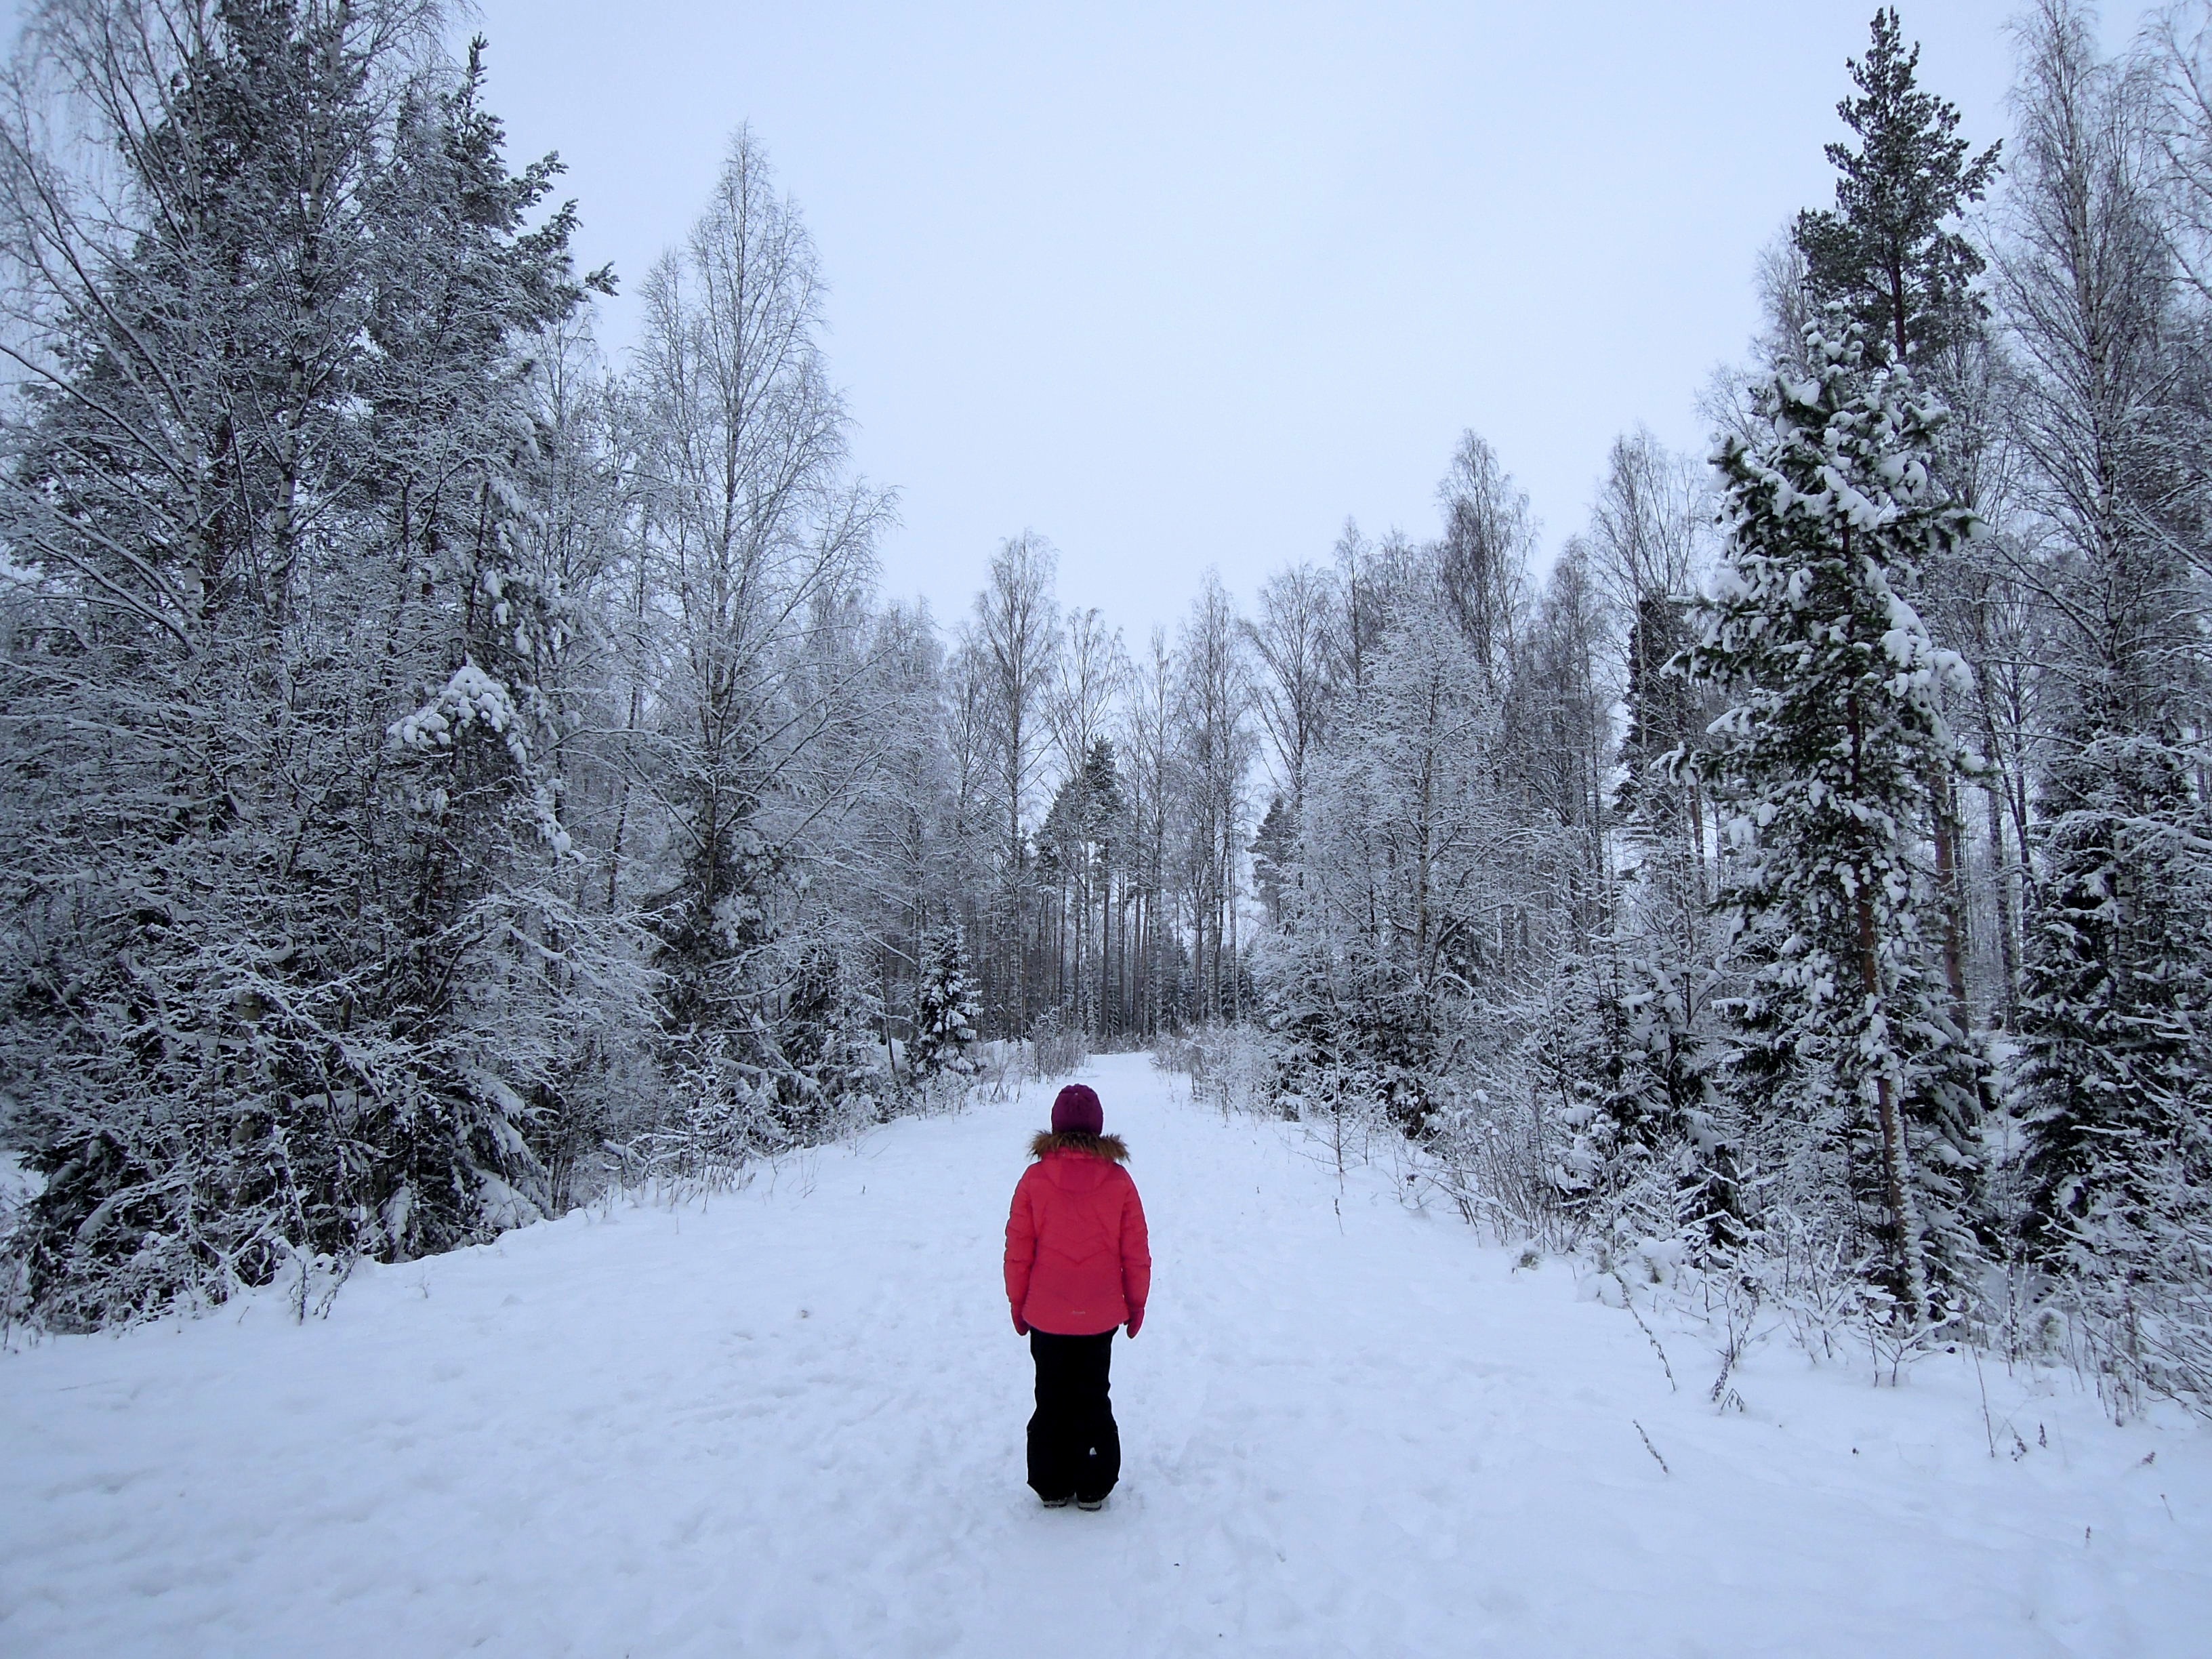
watch, man, tree, forest, snow, cold, winter, sky, girl, weather, child, snowshoe, season, winter sport, sports, back, footwear, heels, freezing, finnish, nordic skiing, geological phenomenon